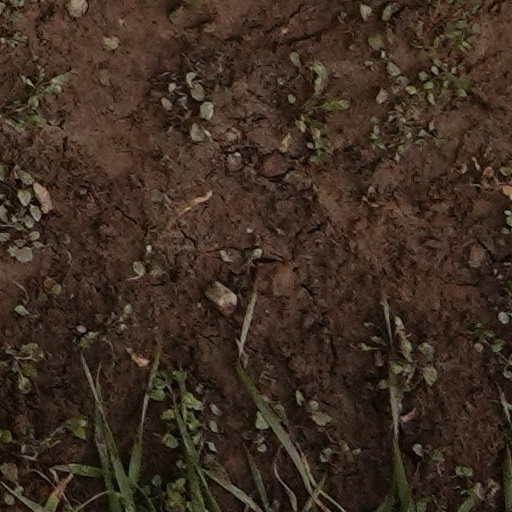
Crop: wheat